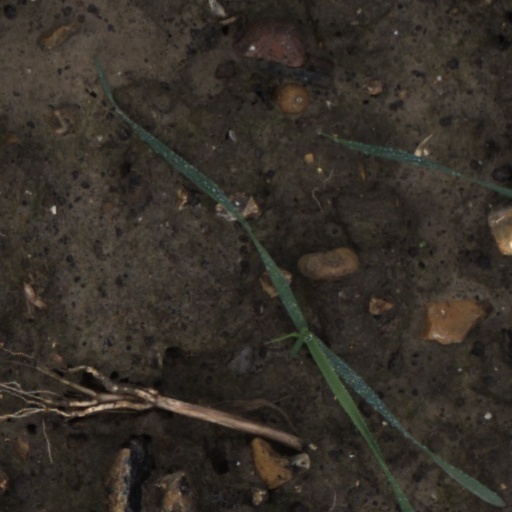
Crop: wheat